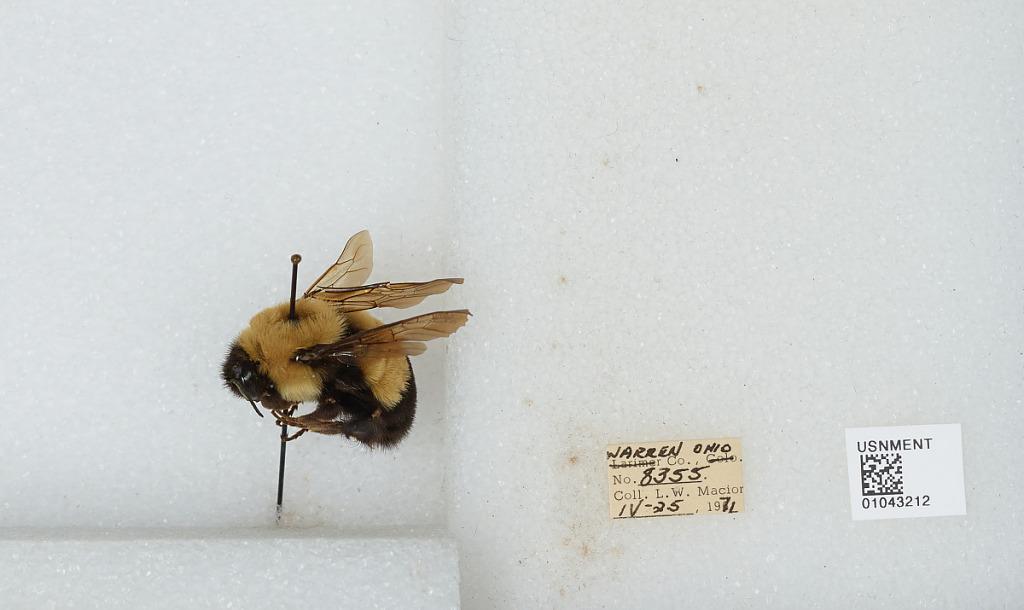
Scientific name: Bombus (Bombus) affinis Cresson
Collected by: L. Macior
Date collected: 1971-4-25
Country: United States
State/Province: Ohio
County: Warren
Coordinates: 39.4242, -84.1856